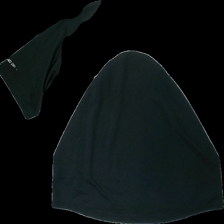
View: back
Type: T-shirt
Category: Men
Brand: Not in the list
Brand text on label: salming
Colors: Black, White
Material: 100% polyester
Pattern: Logo print
Cut: Regular
Size: XL
Season: All
Trend: Sports
Damage location: middle center
Damage 2 location: middle right
Price range: <50
Recommended usage: Export
Description: sport t-shirt med tryck som är förstört, någon lös tråd